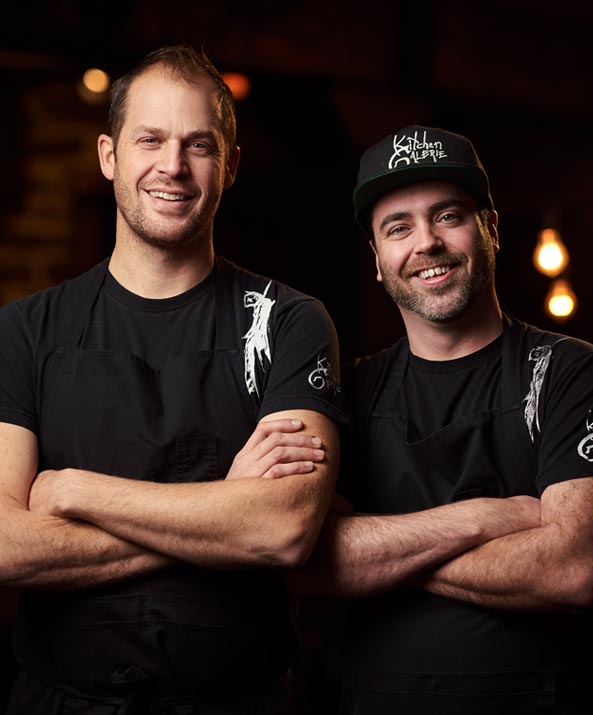
Gender: men